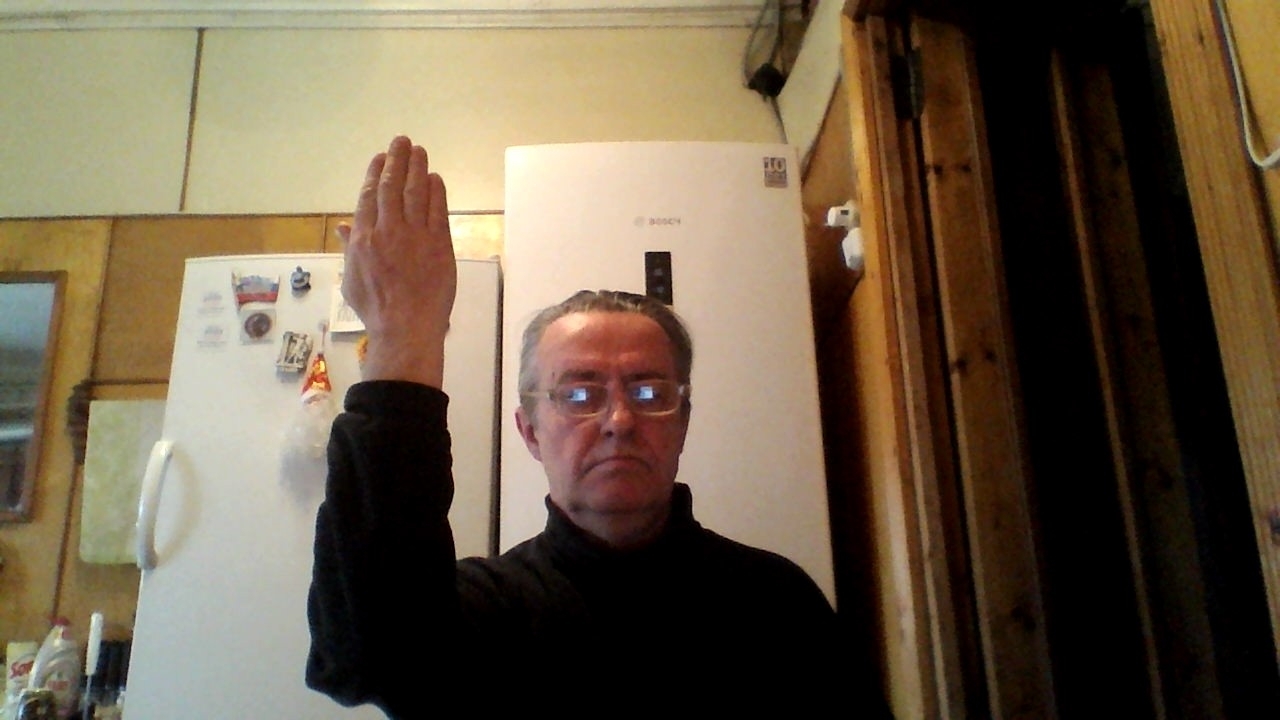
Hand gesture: stop_inverted